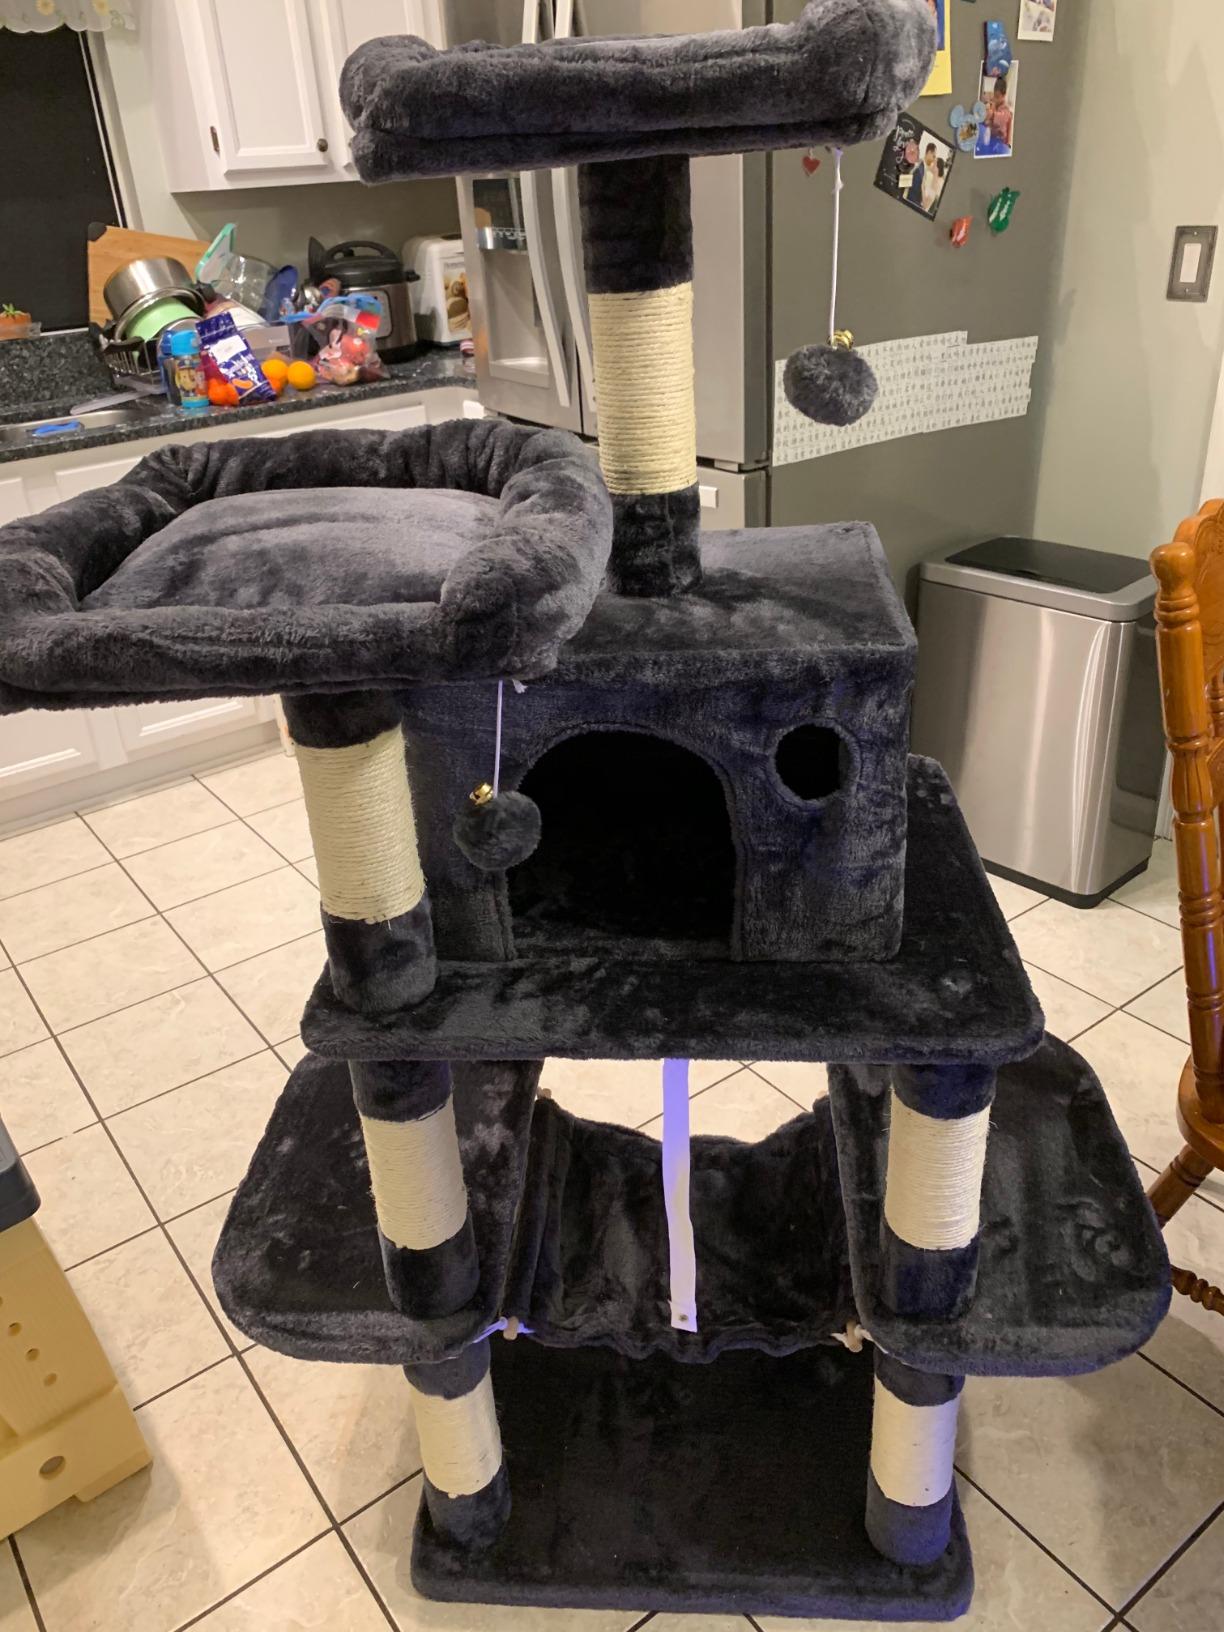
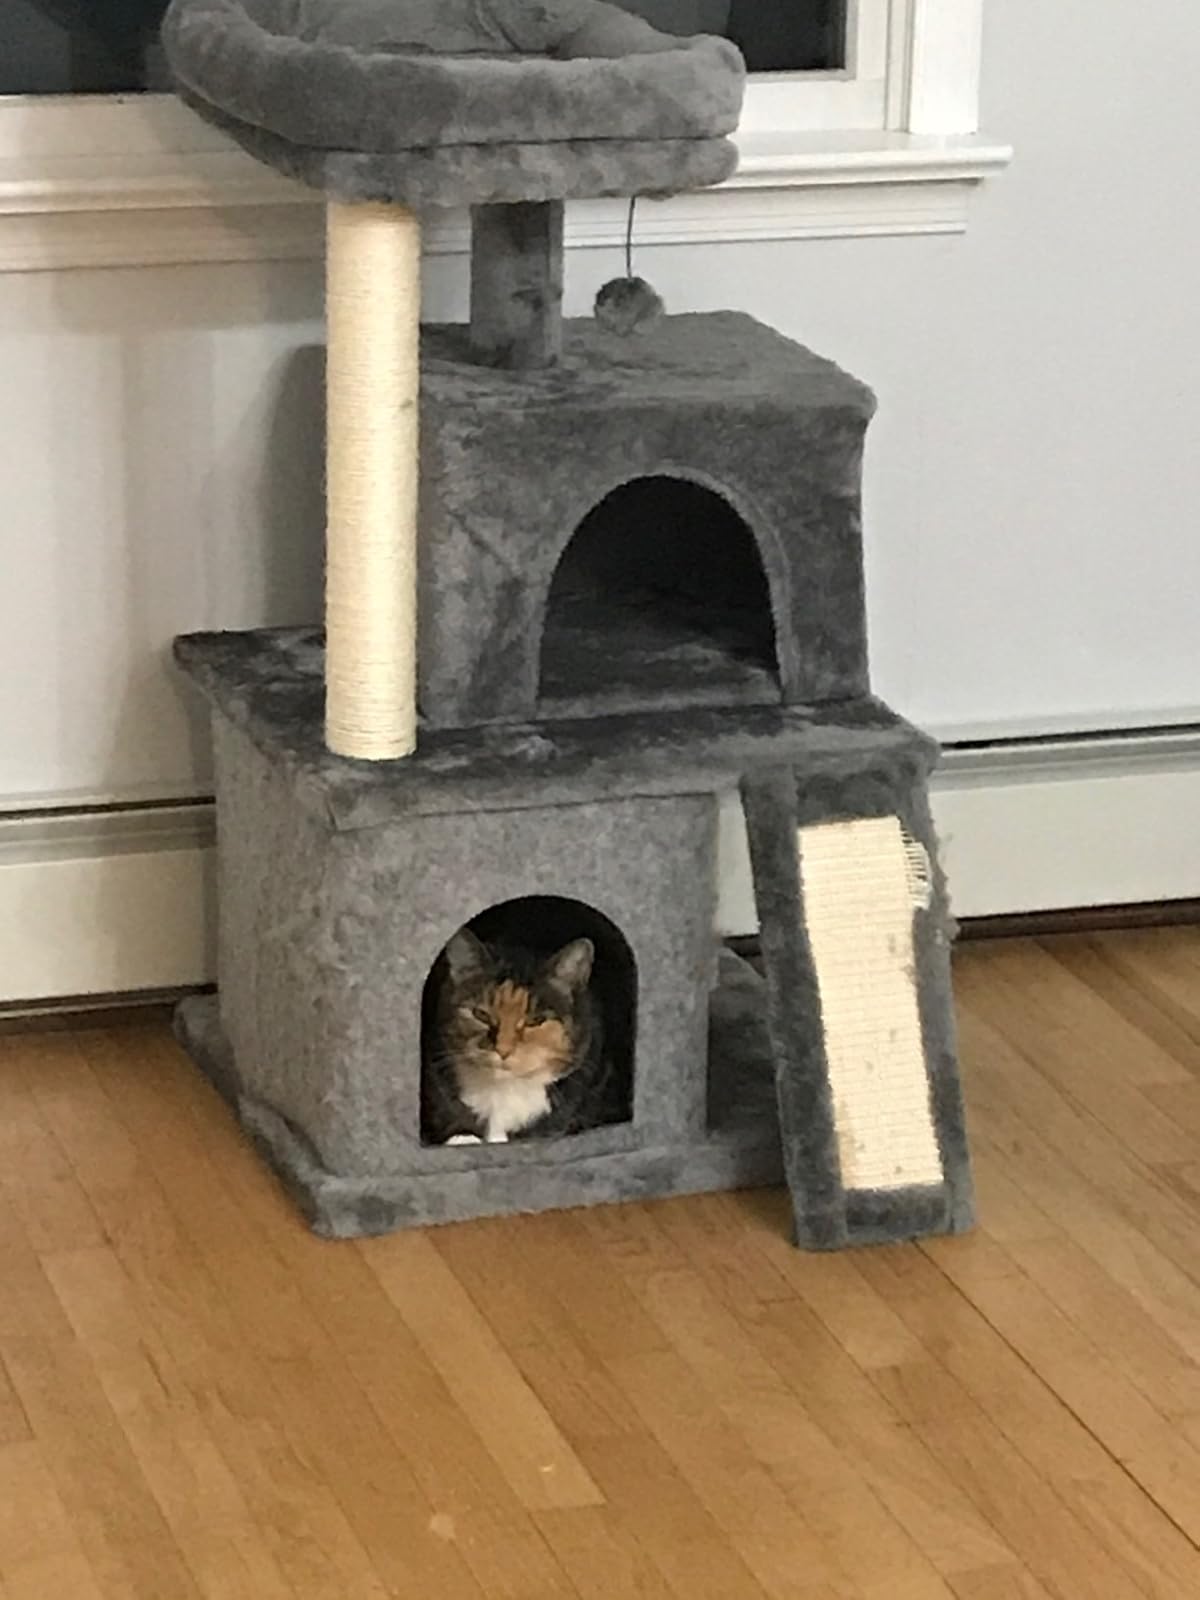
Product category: items_cat tree
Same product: no